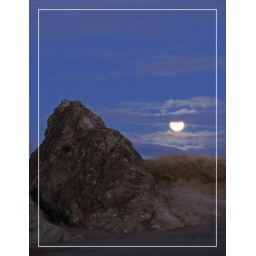
Moon rising over the rocks and dune grass at Bandon, Oregon. Bandon Oregon beach coast ocean clouds rocks